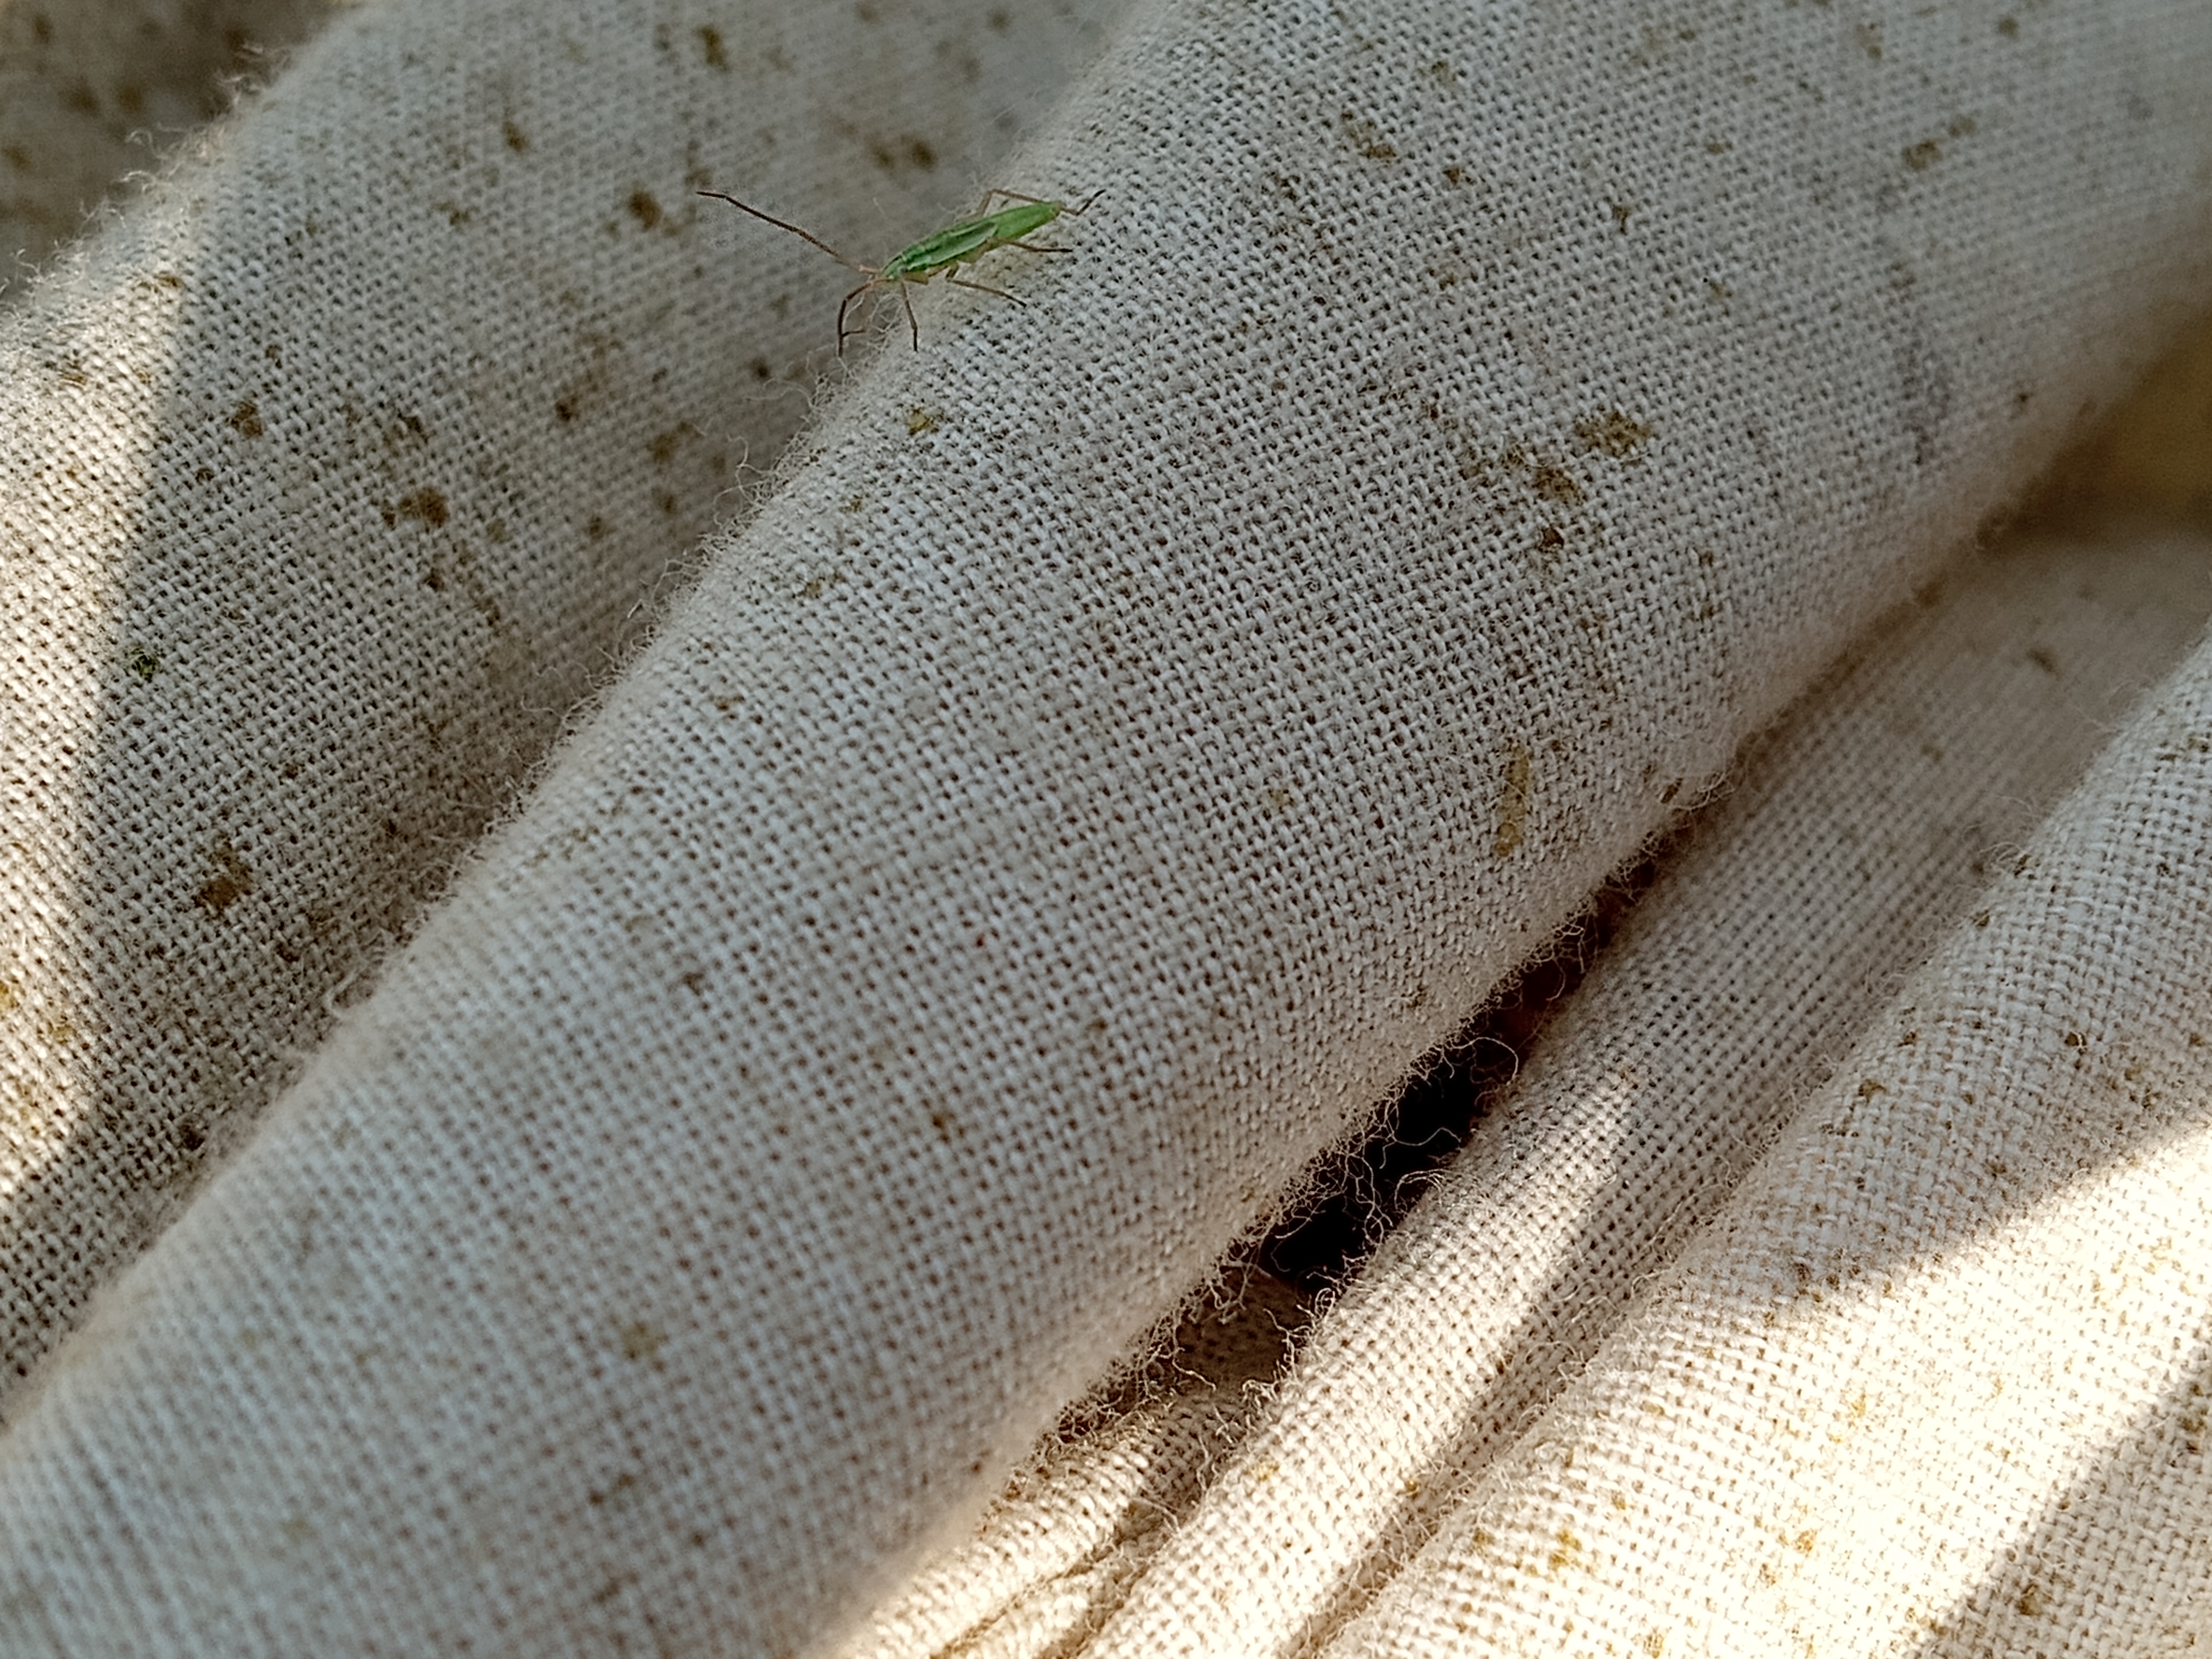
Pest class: non_pest_herbivores